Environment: real
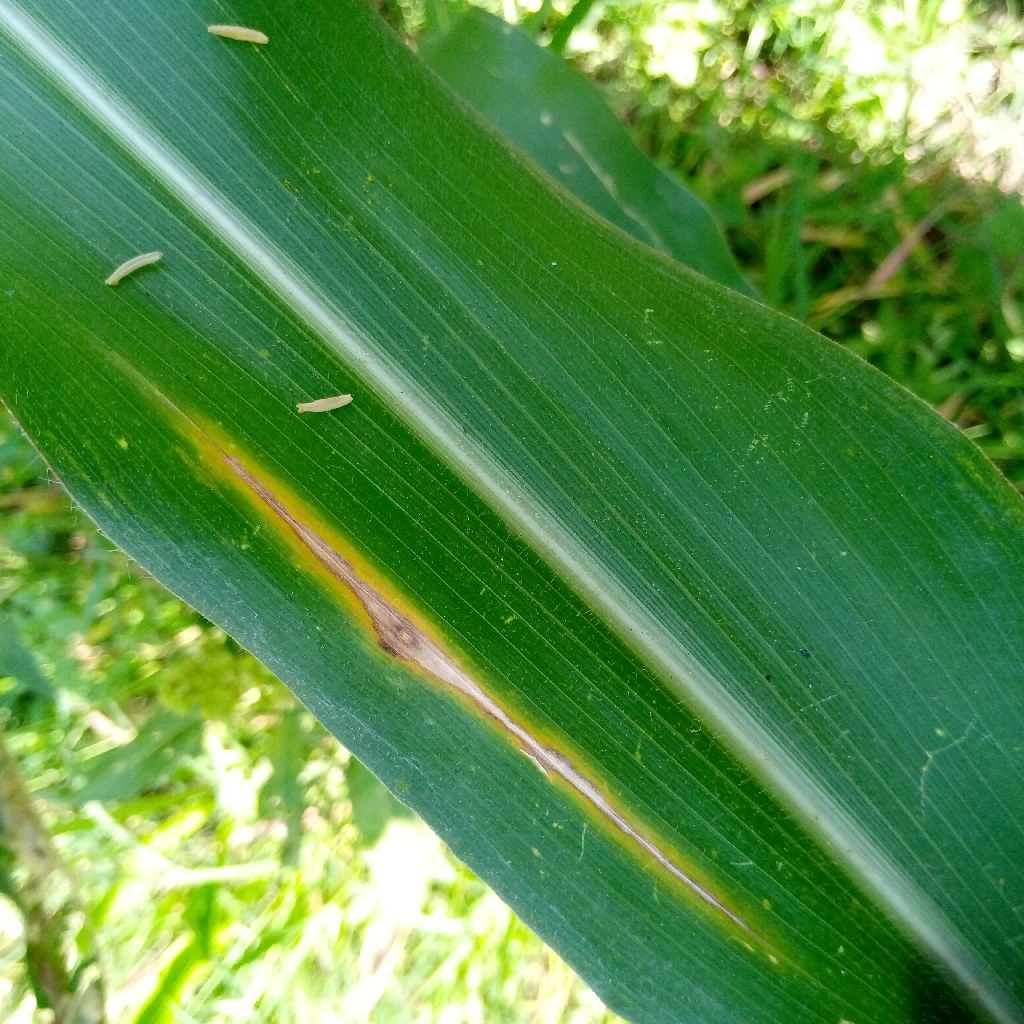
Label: northern_corn_leaf_blight